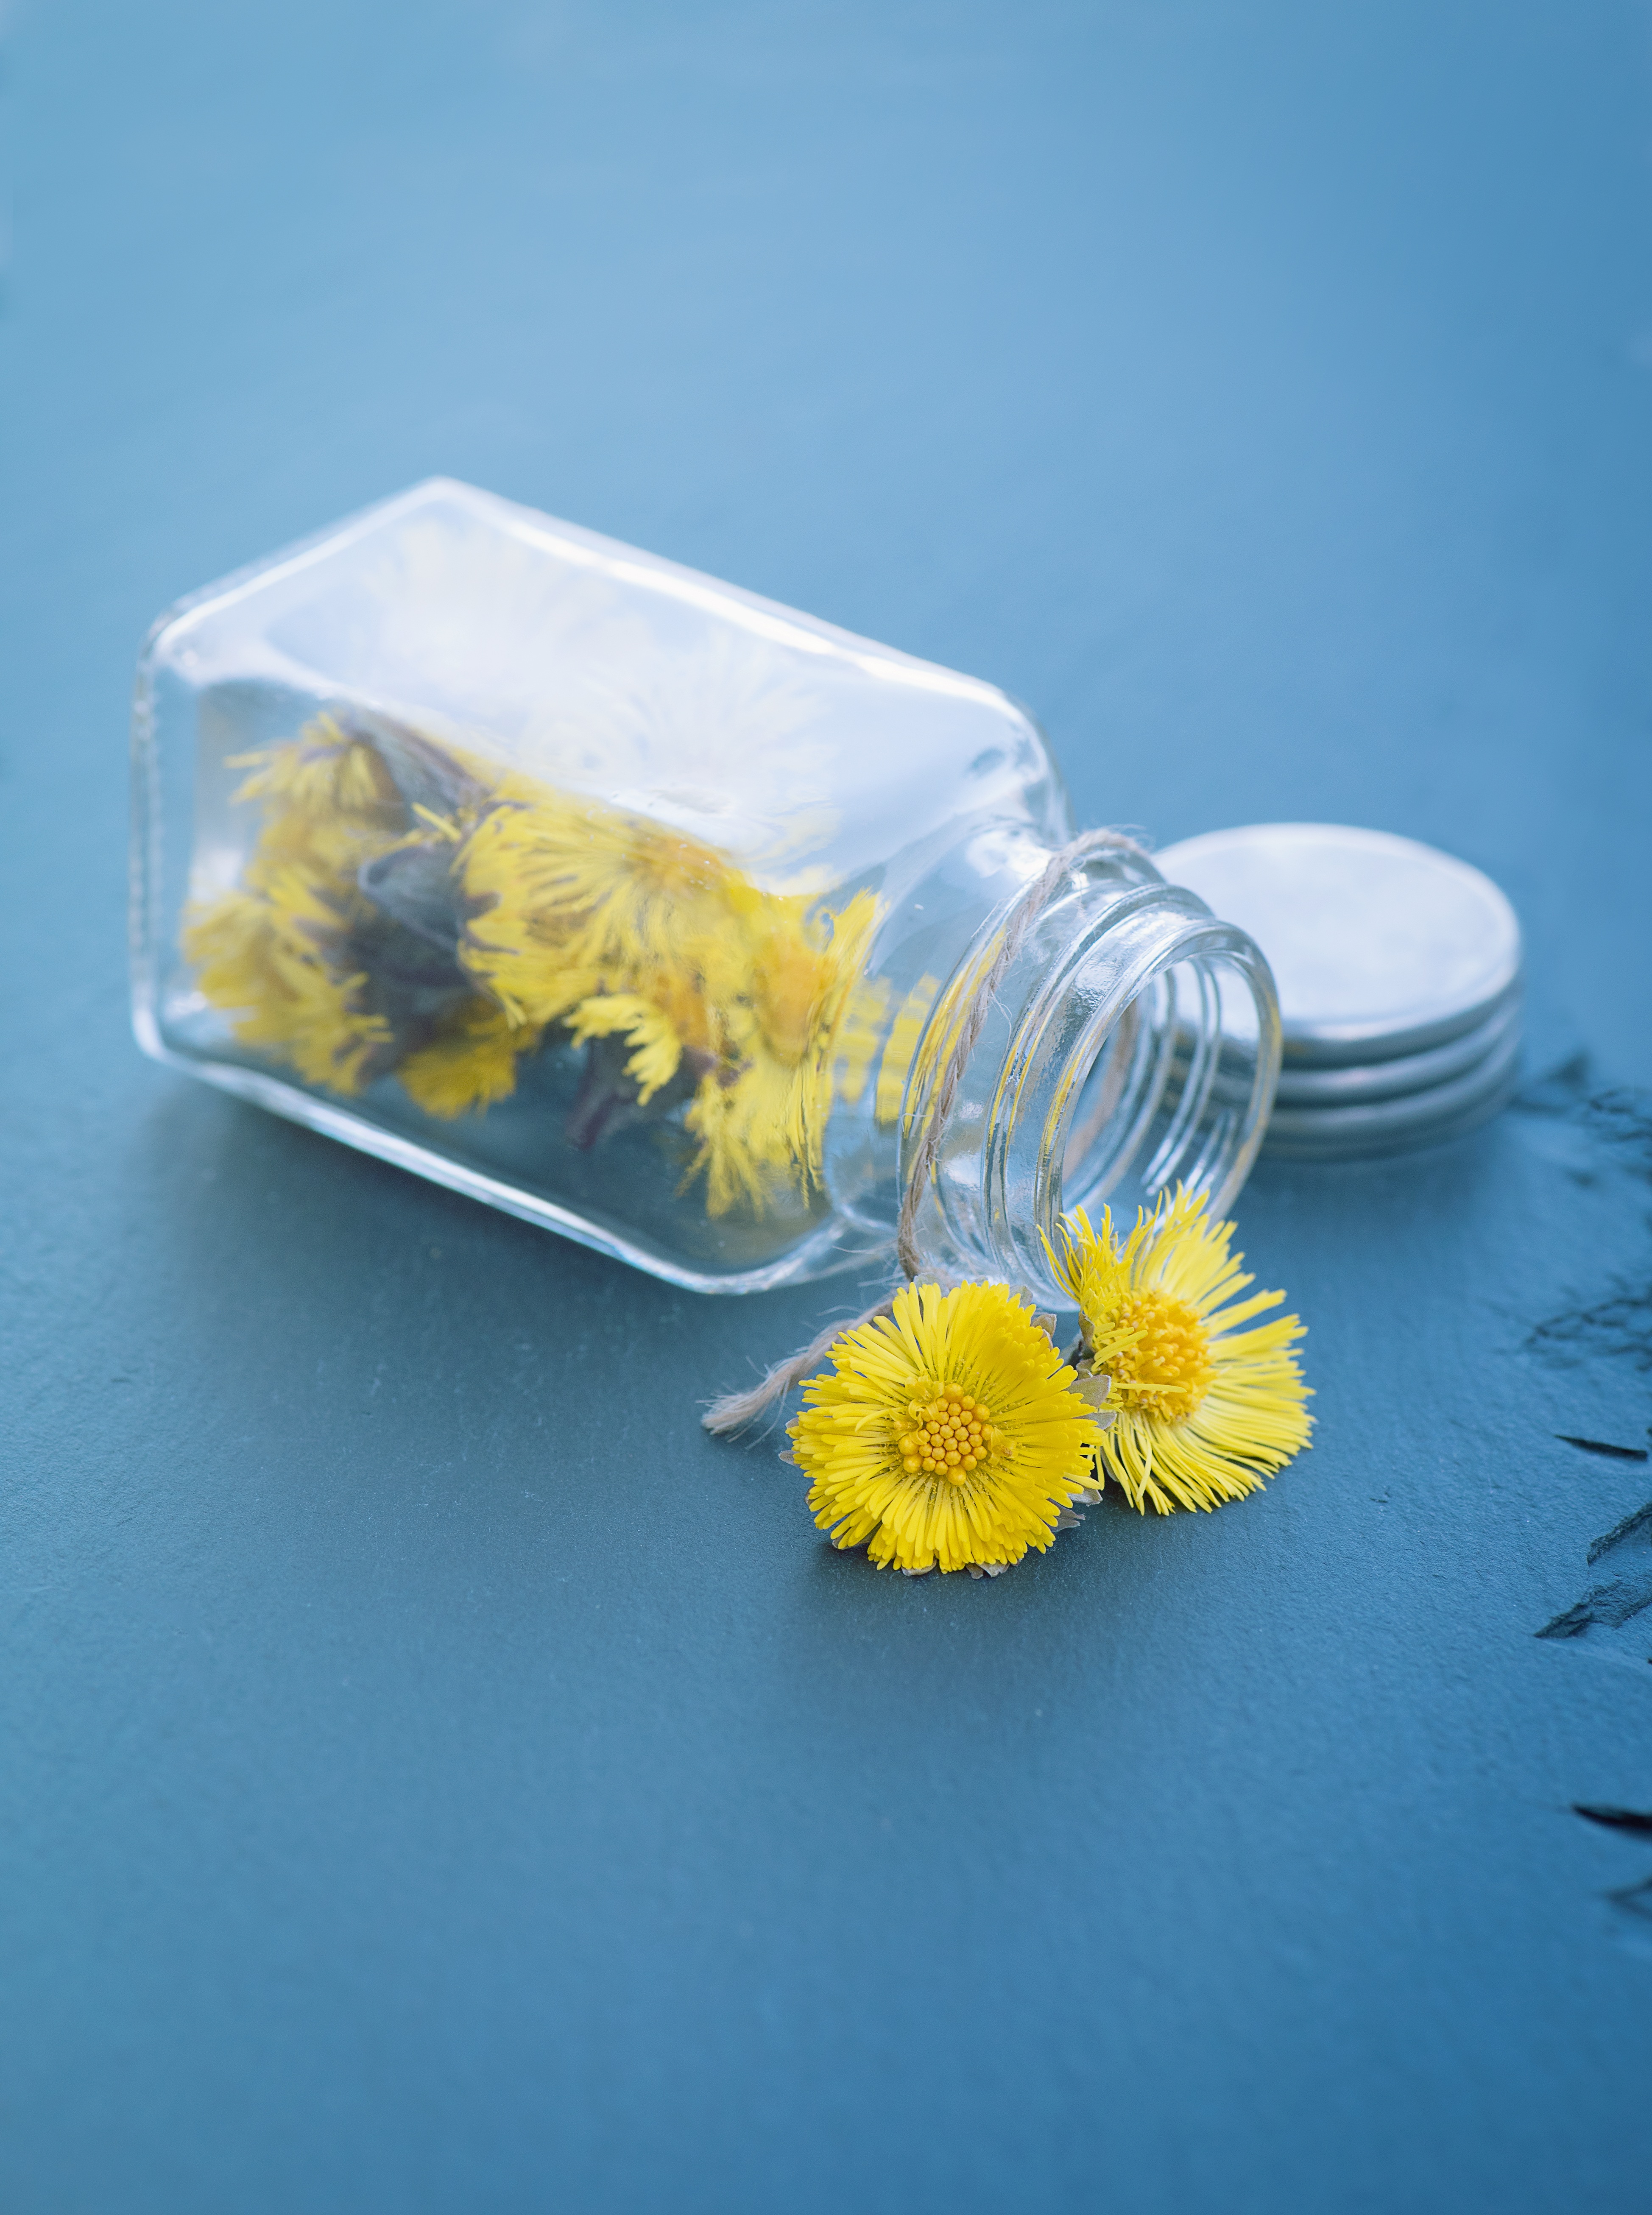
plant, leaf, flower, petal, glass, spring, blue, yellow, close, lighting, material, flowers, yellow flowers, macro photography, decorative glass, tussilago farfara, kornbl tler